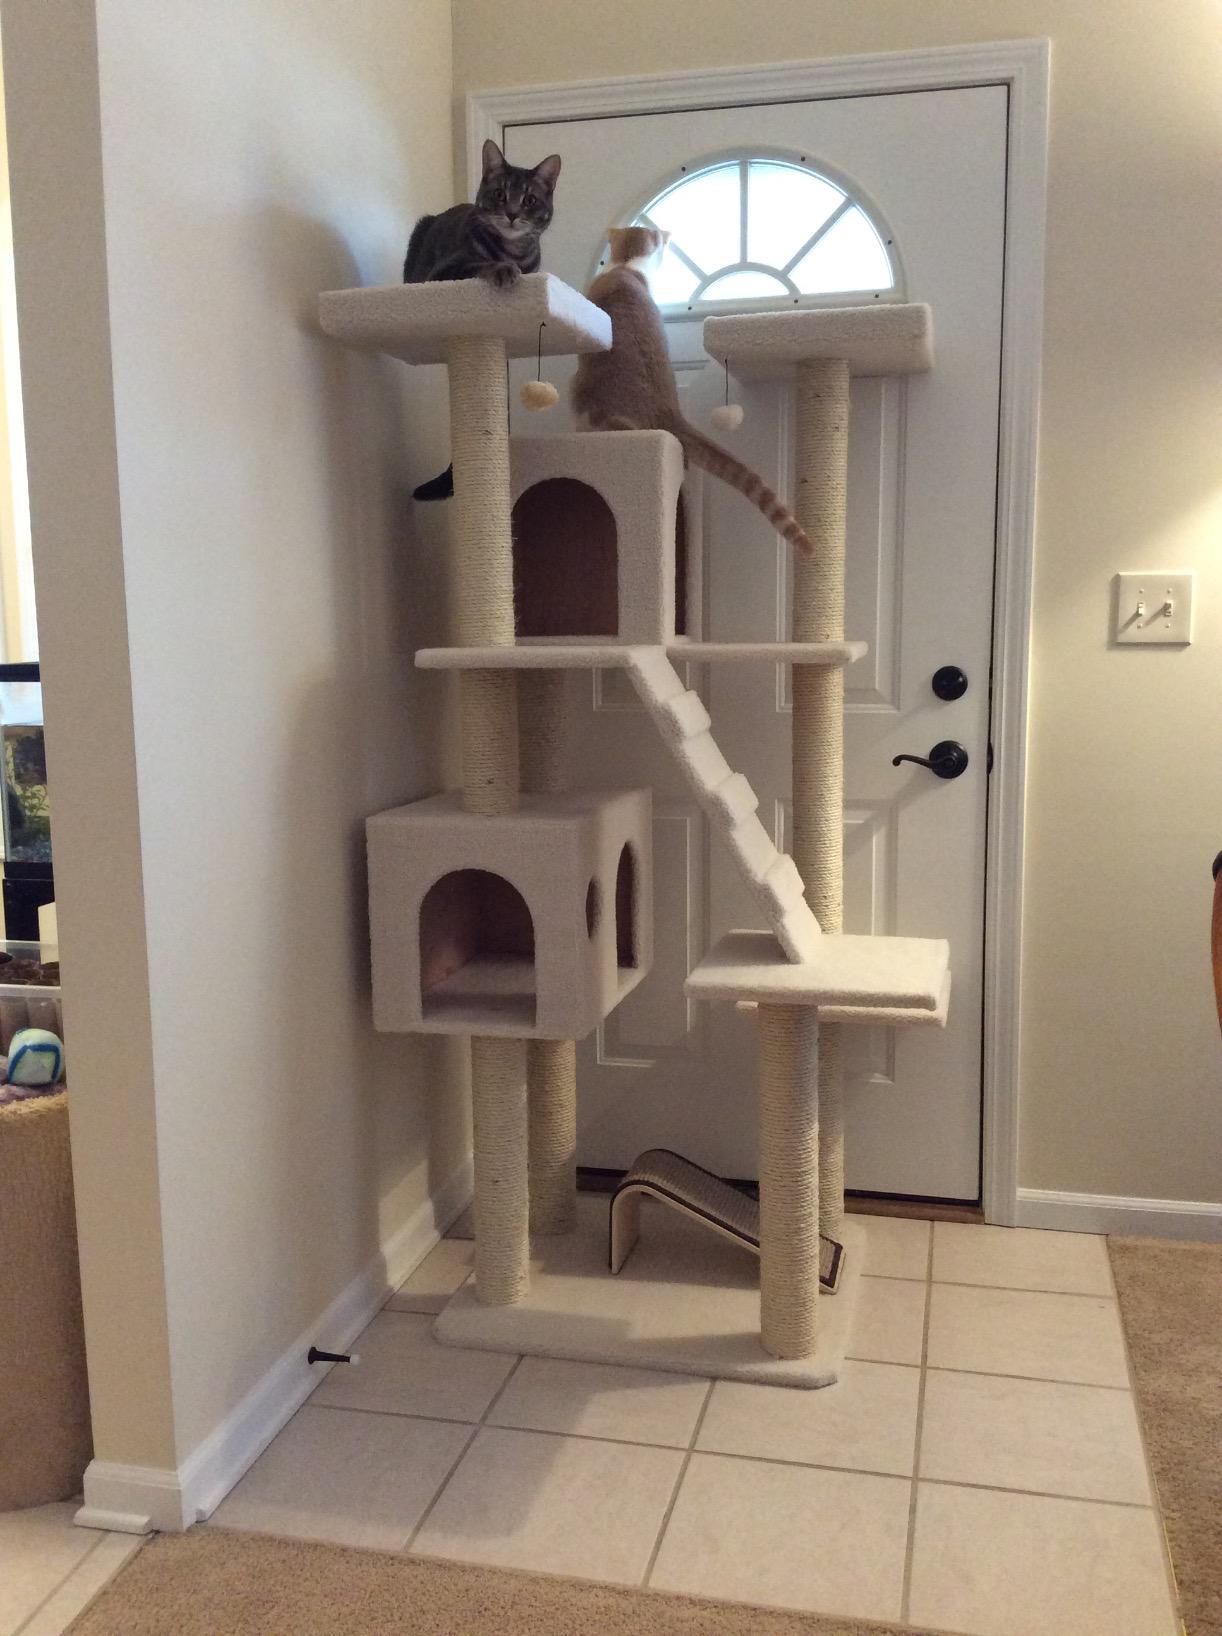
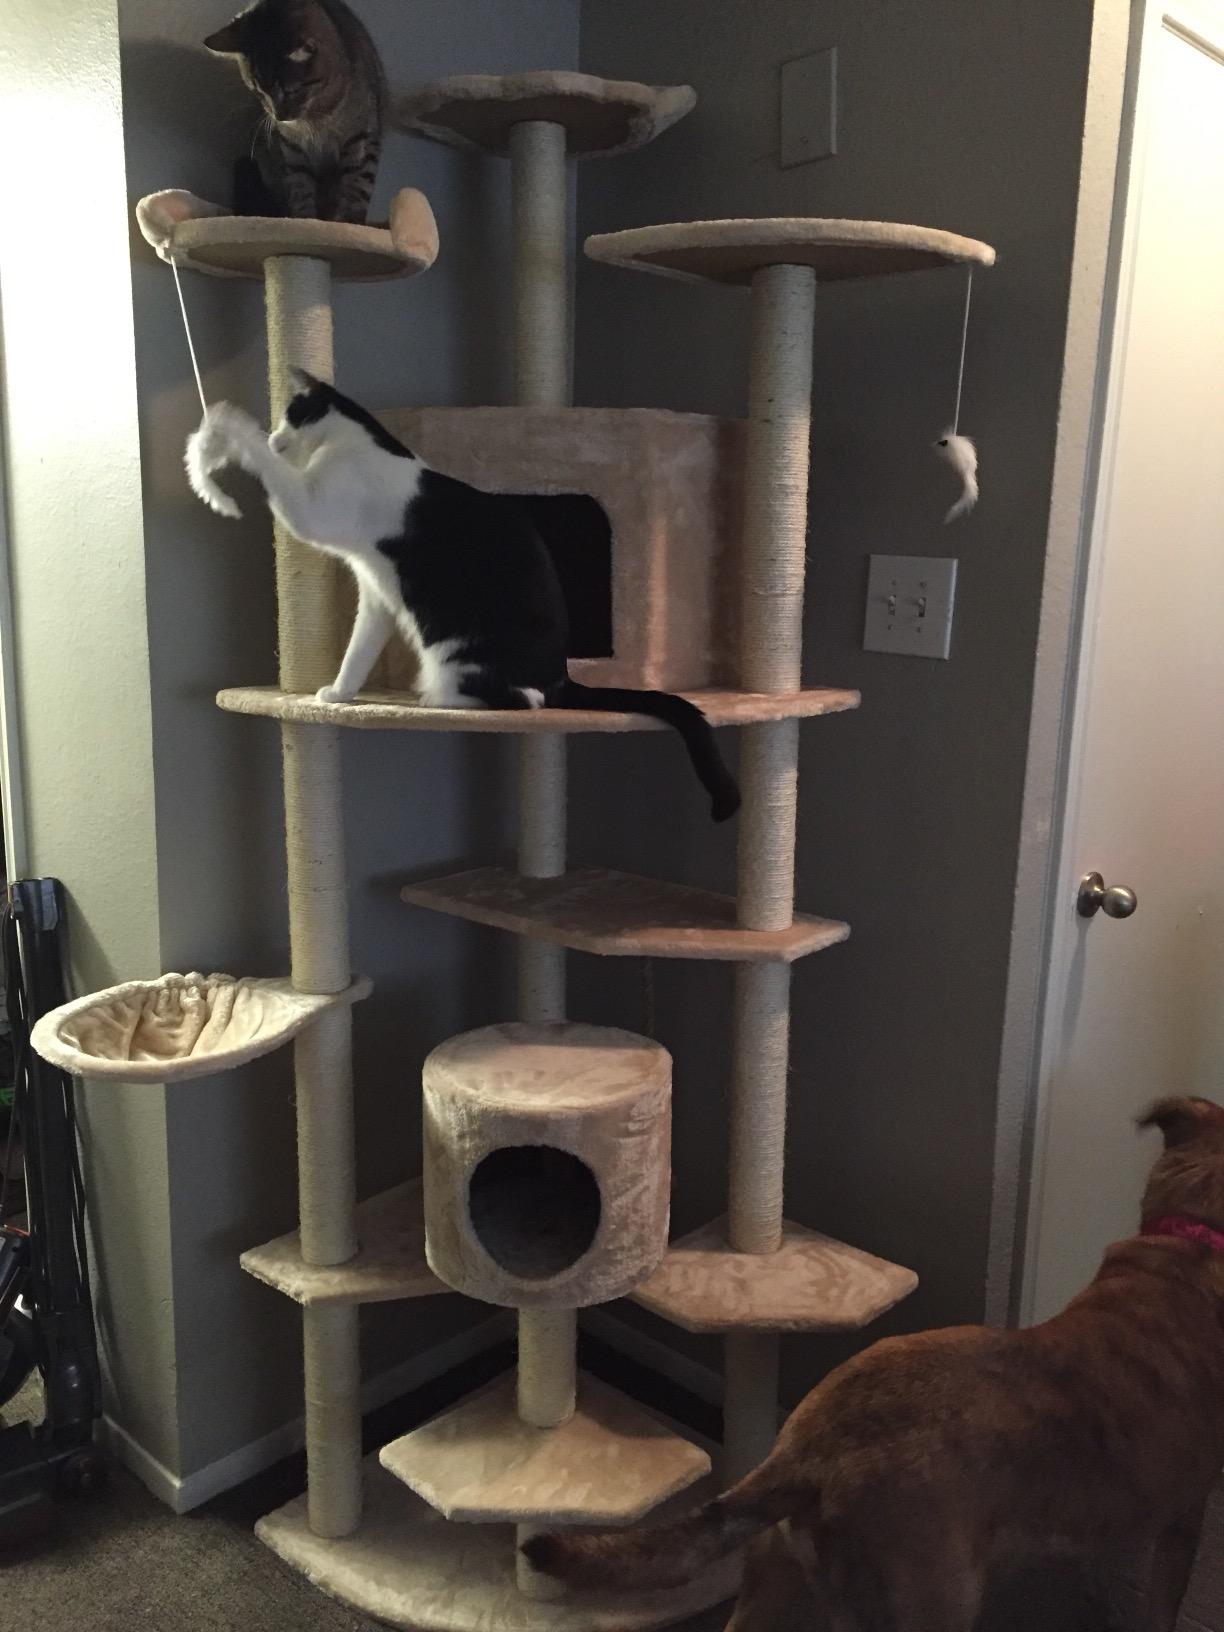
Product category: items_cat tree
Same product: no